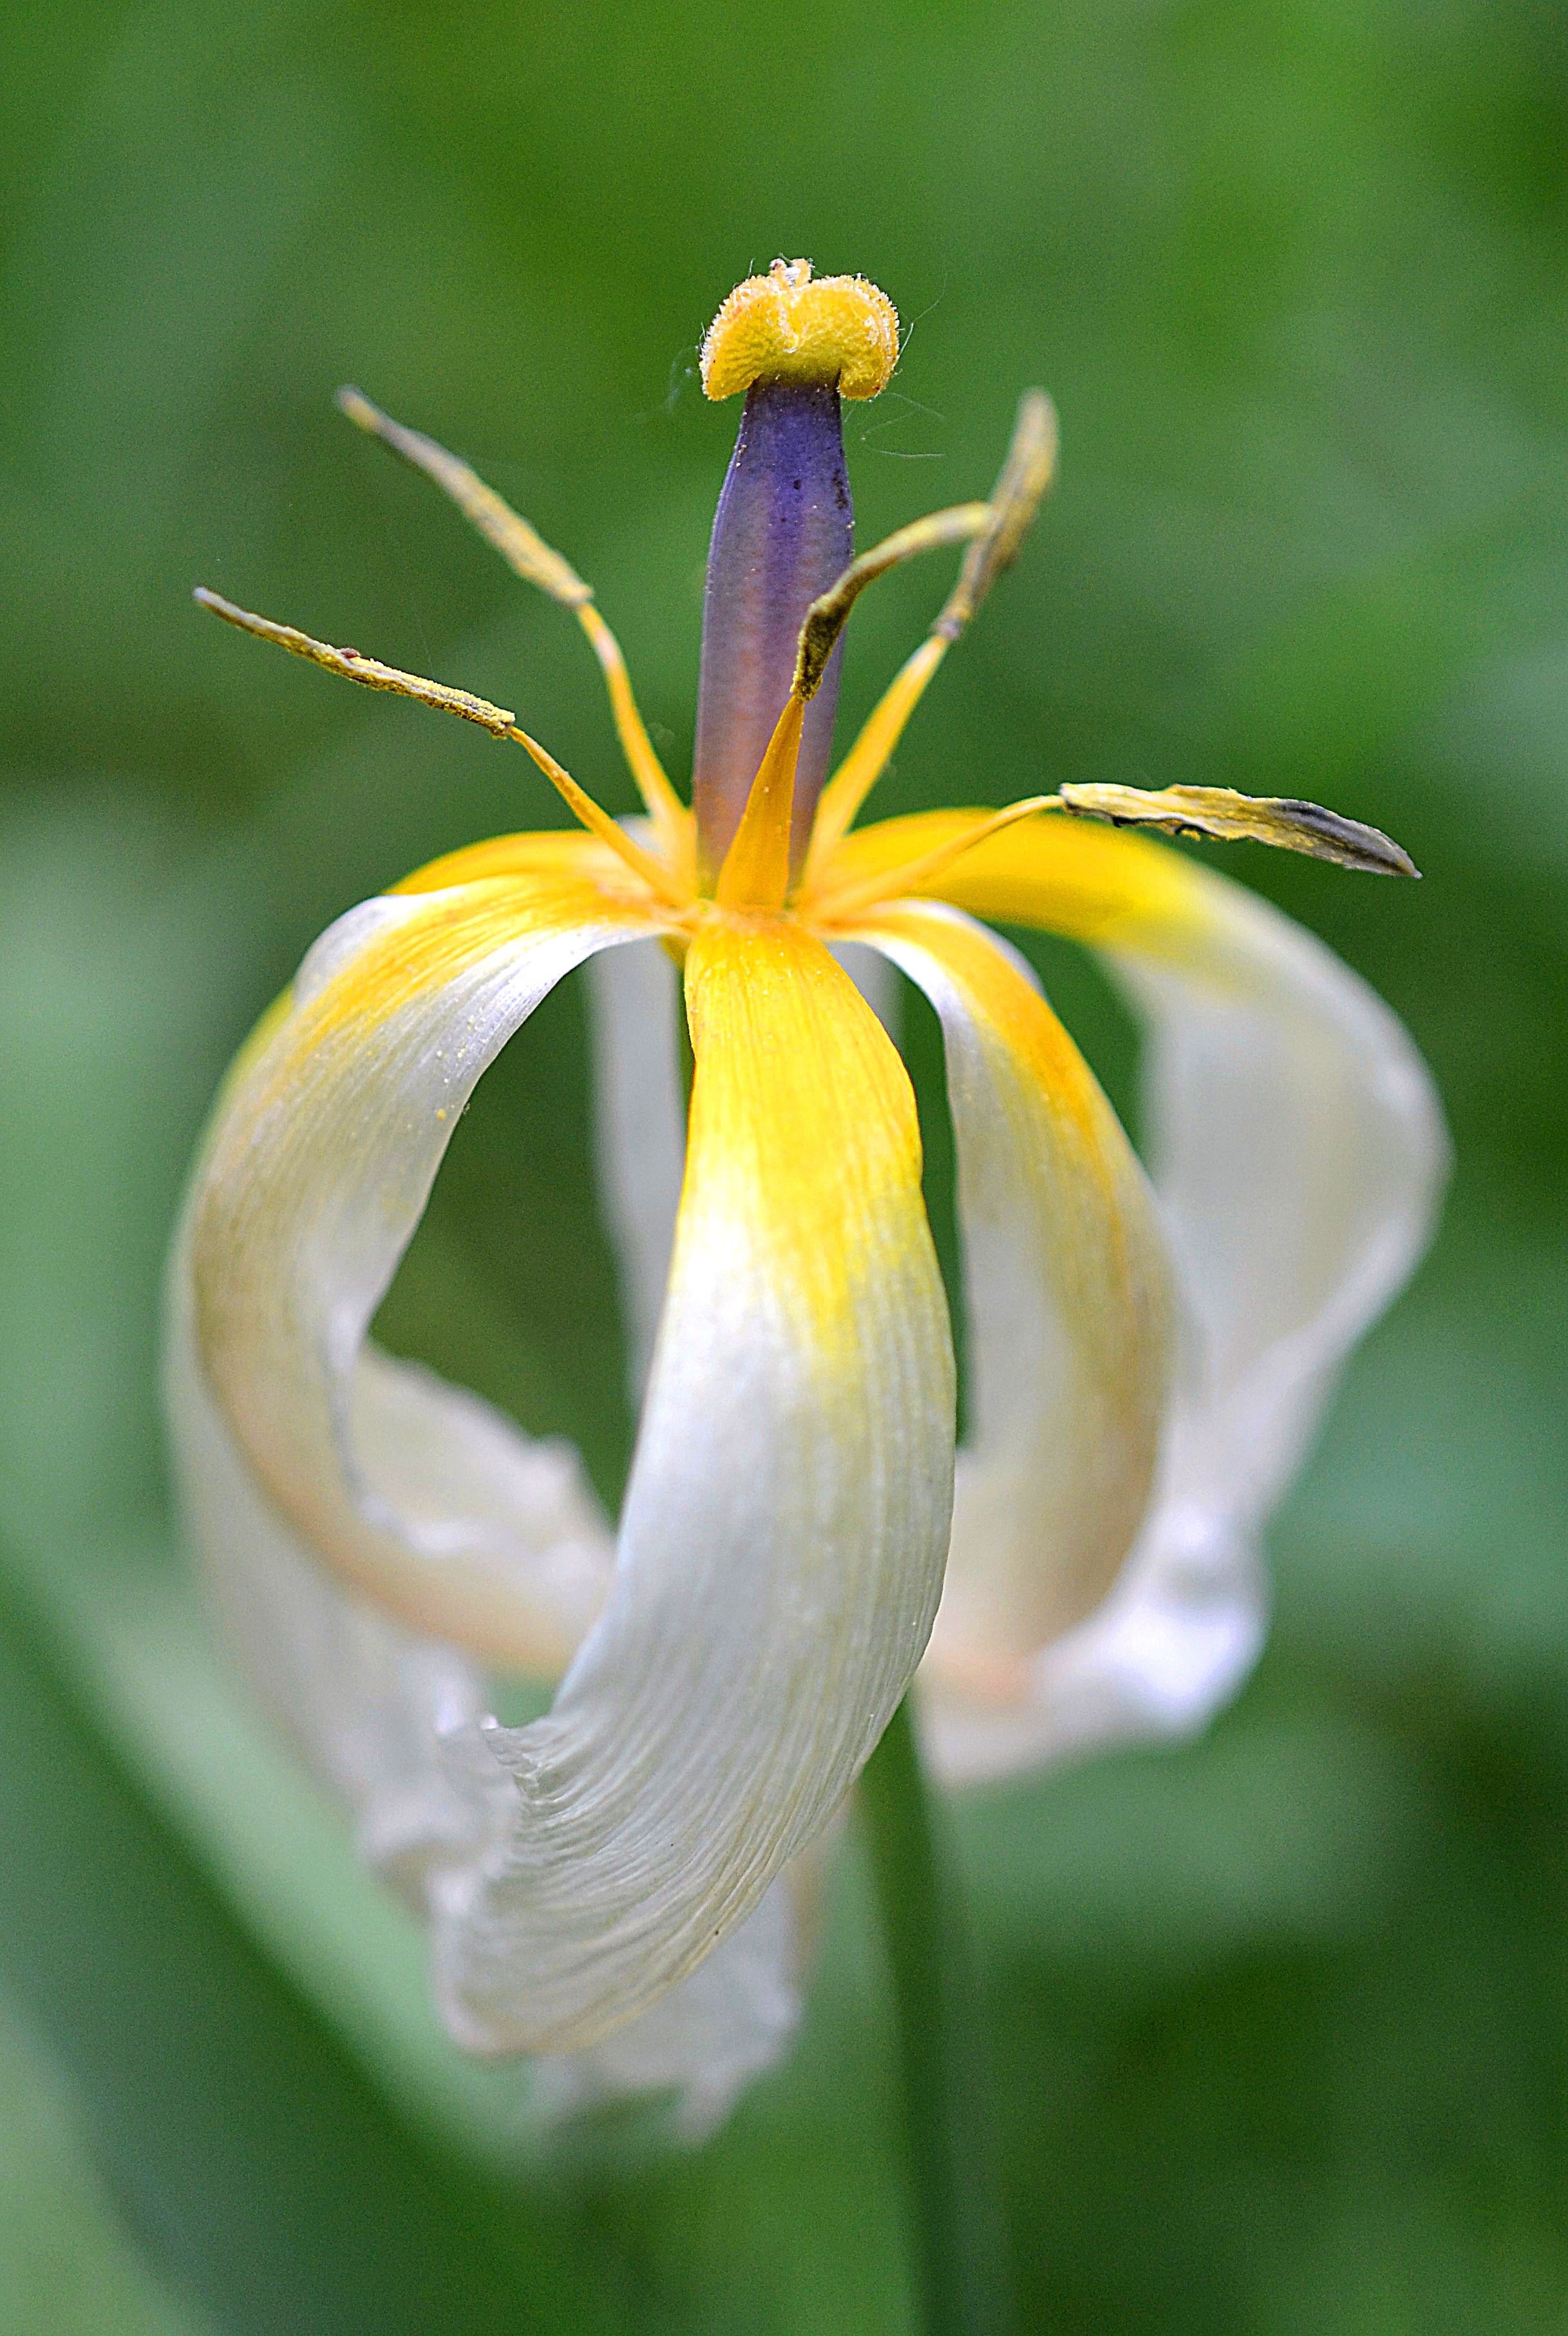
nature, blossom, plant, white, photography, flower, petal, bloom, dry, tulip, macro, botany, yellow, close, flora, wildflower, close up, seeds, transience, pistil, withered, lily, liliaceae, faded, flower garden, transient, tulipa, macro photography, seeds was, flourished from, flowering plant, plant stem, land plant